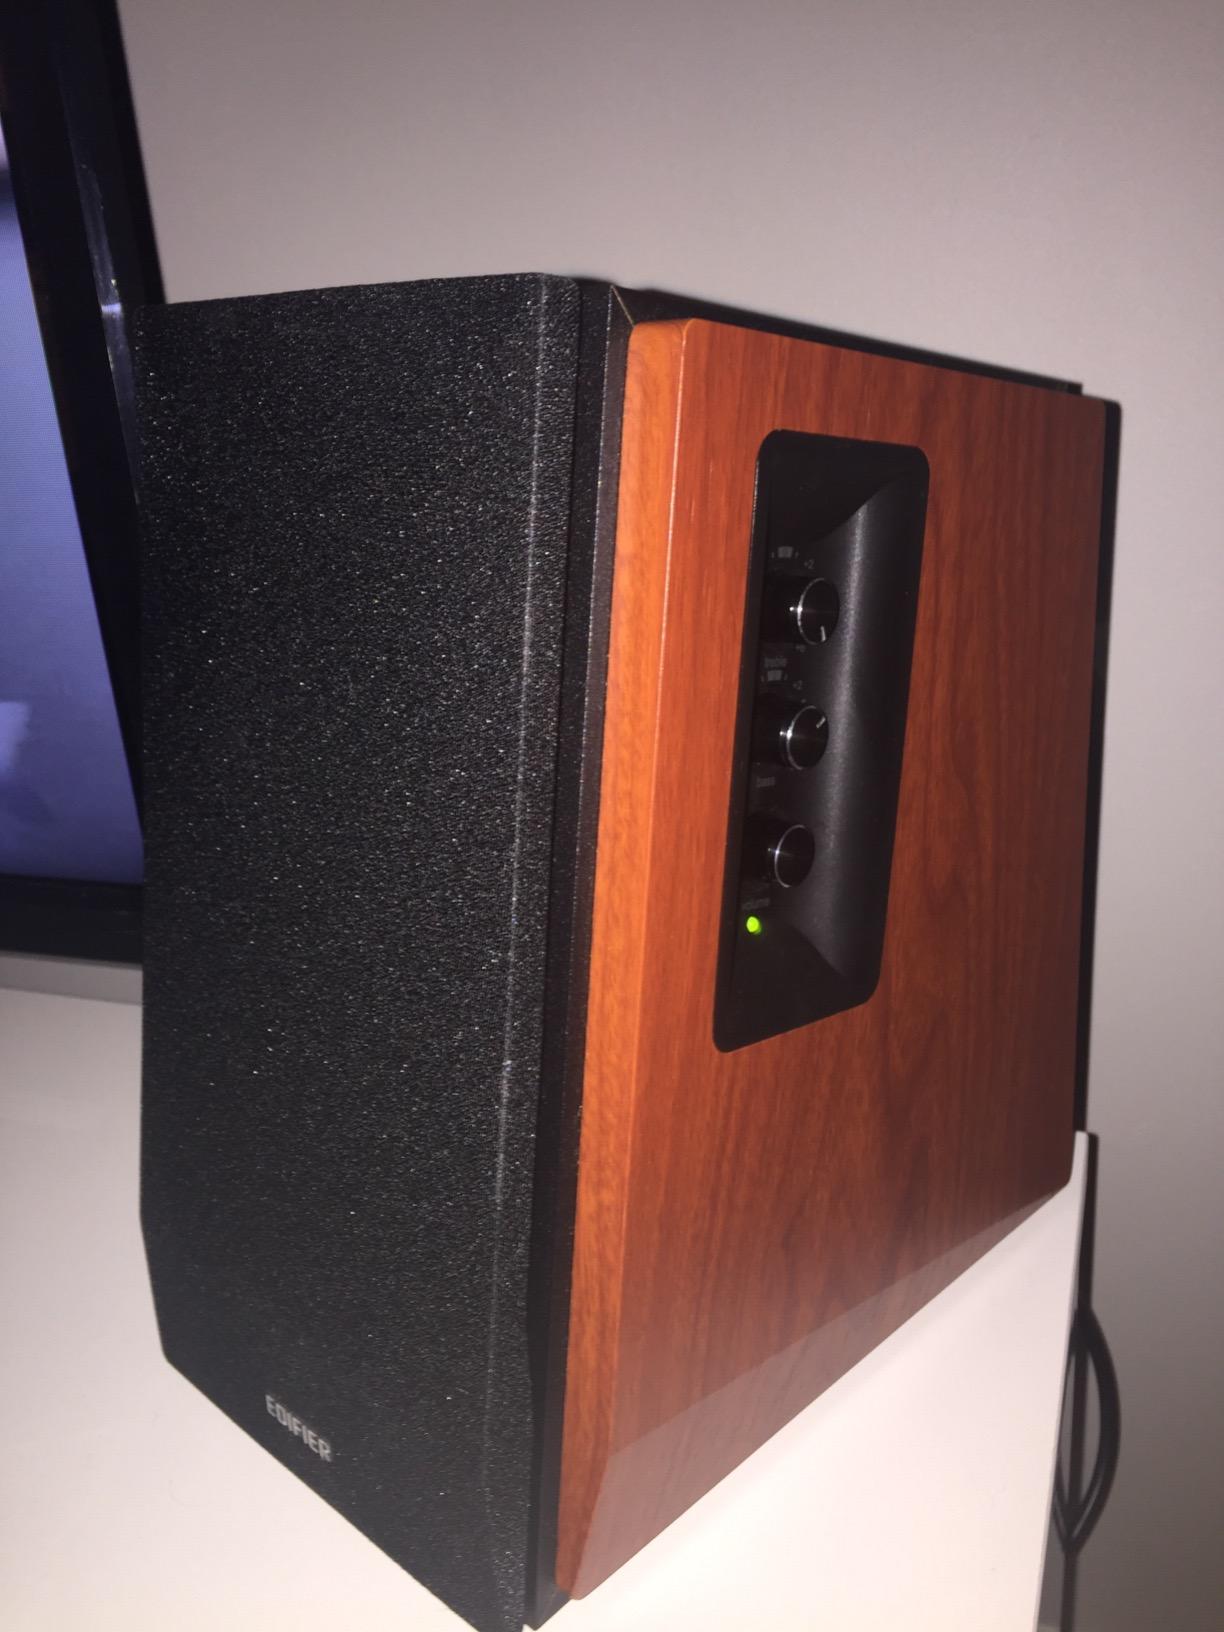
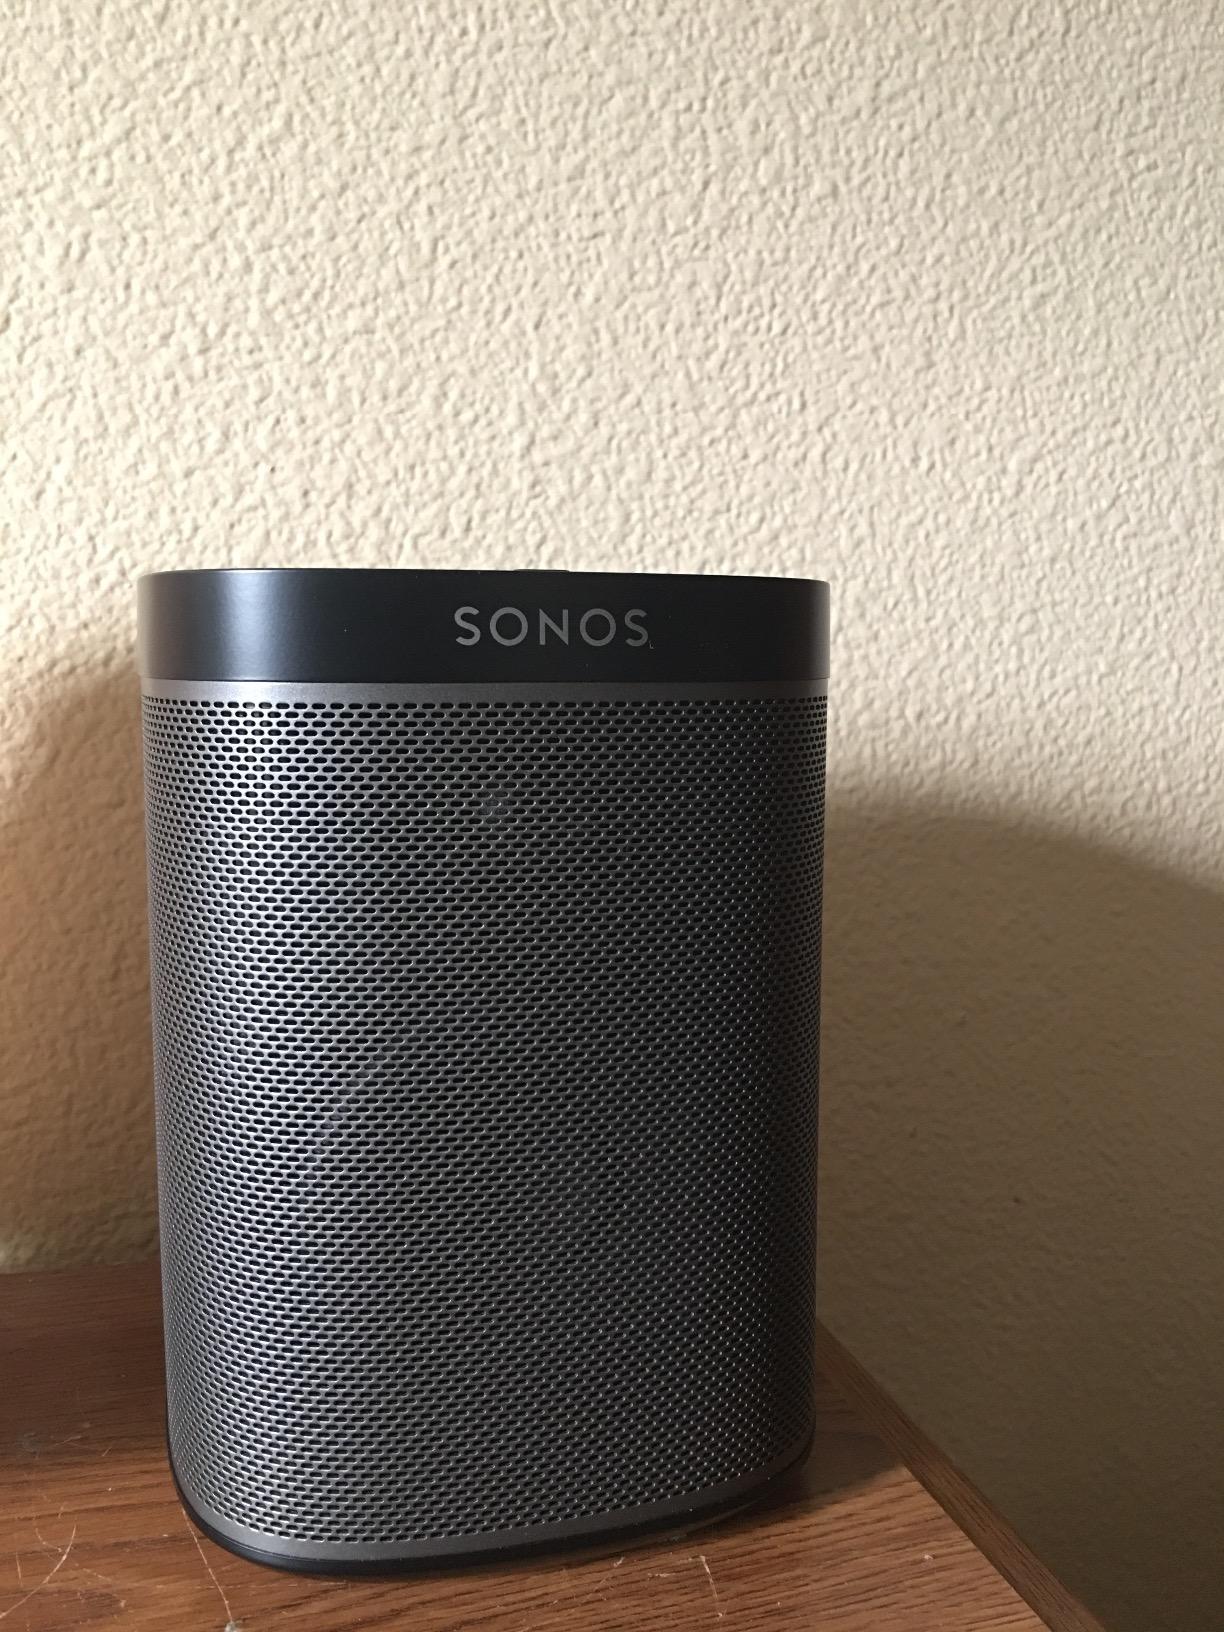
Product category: speaker
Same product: no